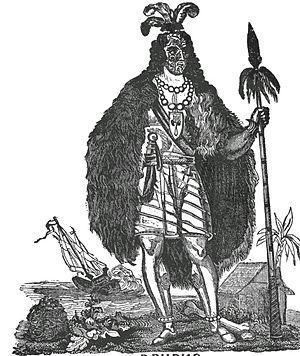
Barnet Burns, né vers novembre 1805 près de Kirkby Ireleth et mort le 26 décembre 1860 près de Plymouth, est un marin et commerçant anglais qui est devenu l'un des premiers colons européens à vivre avec les Maoris de Nouvelle-Zélande et à recevoir un tatouage facial maori complet.